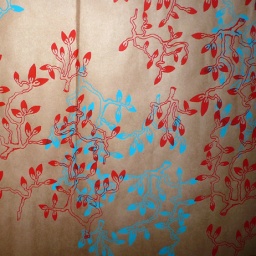
Hand-drawn pattern silkscreened onto craft paper in red and blue.